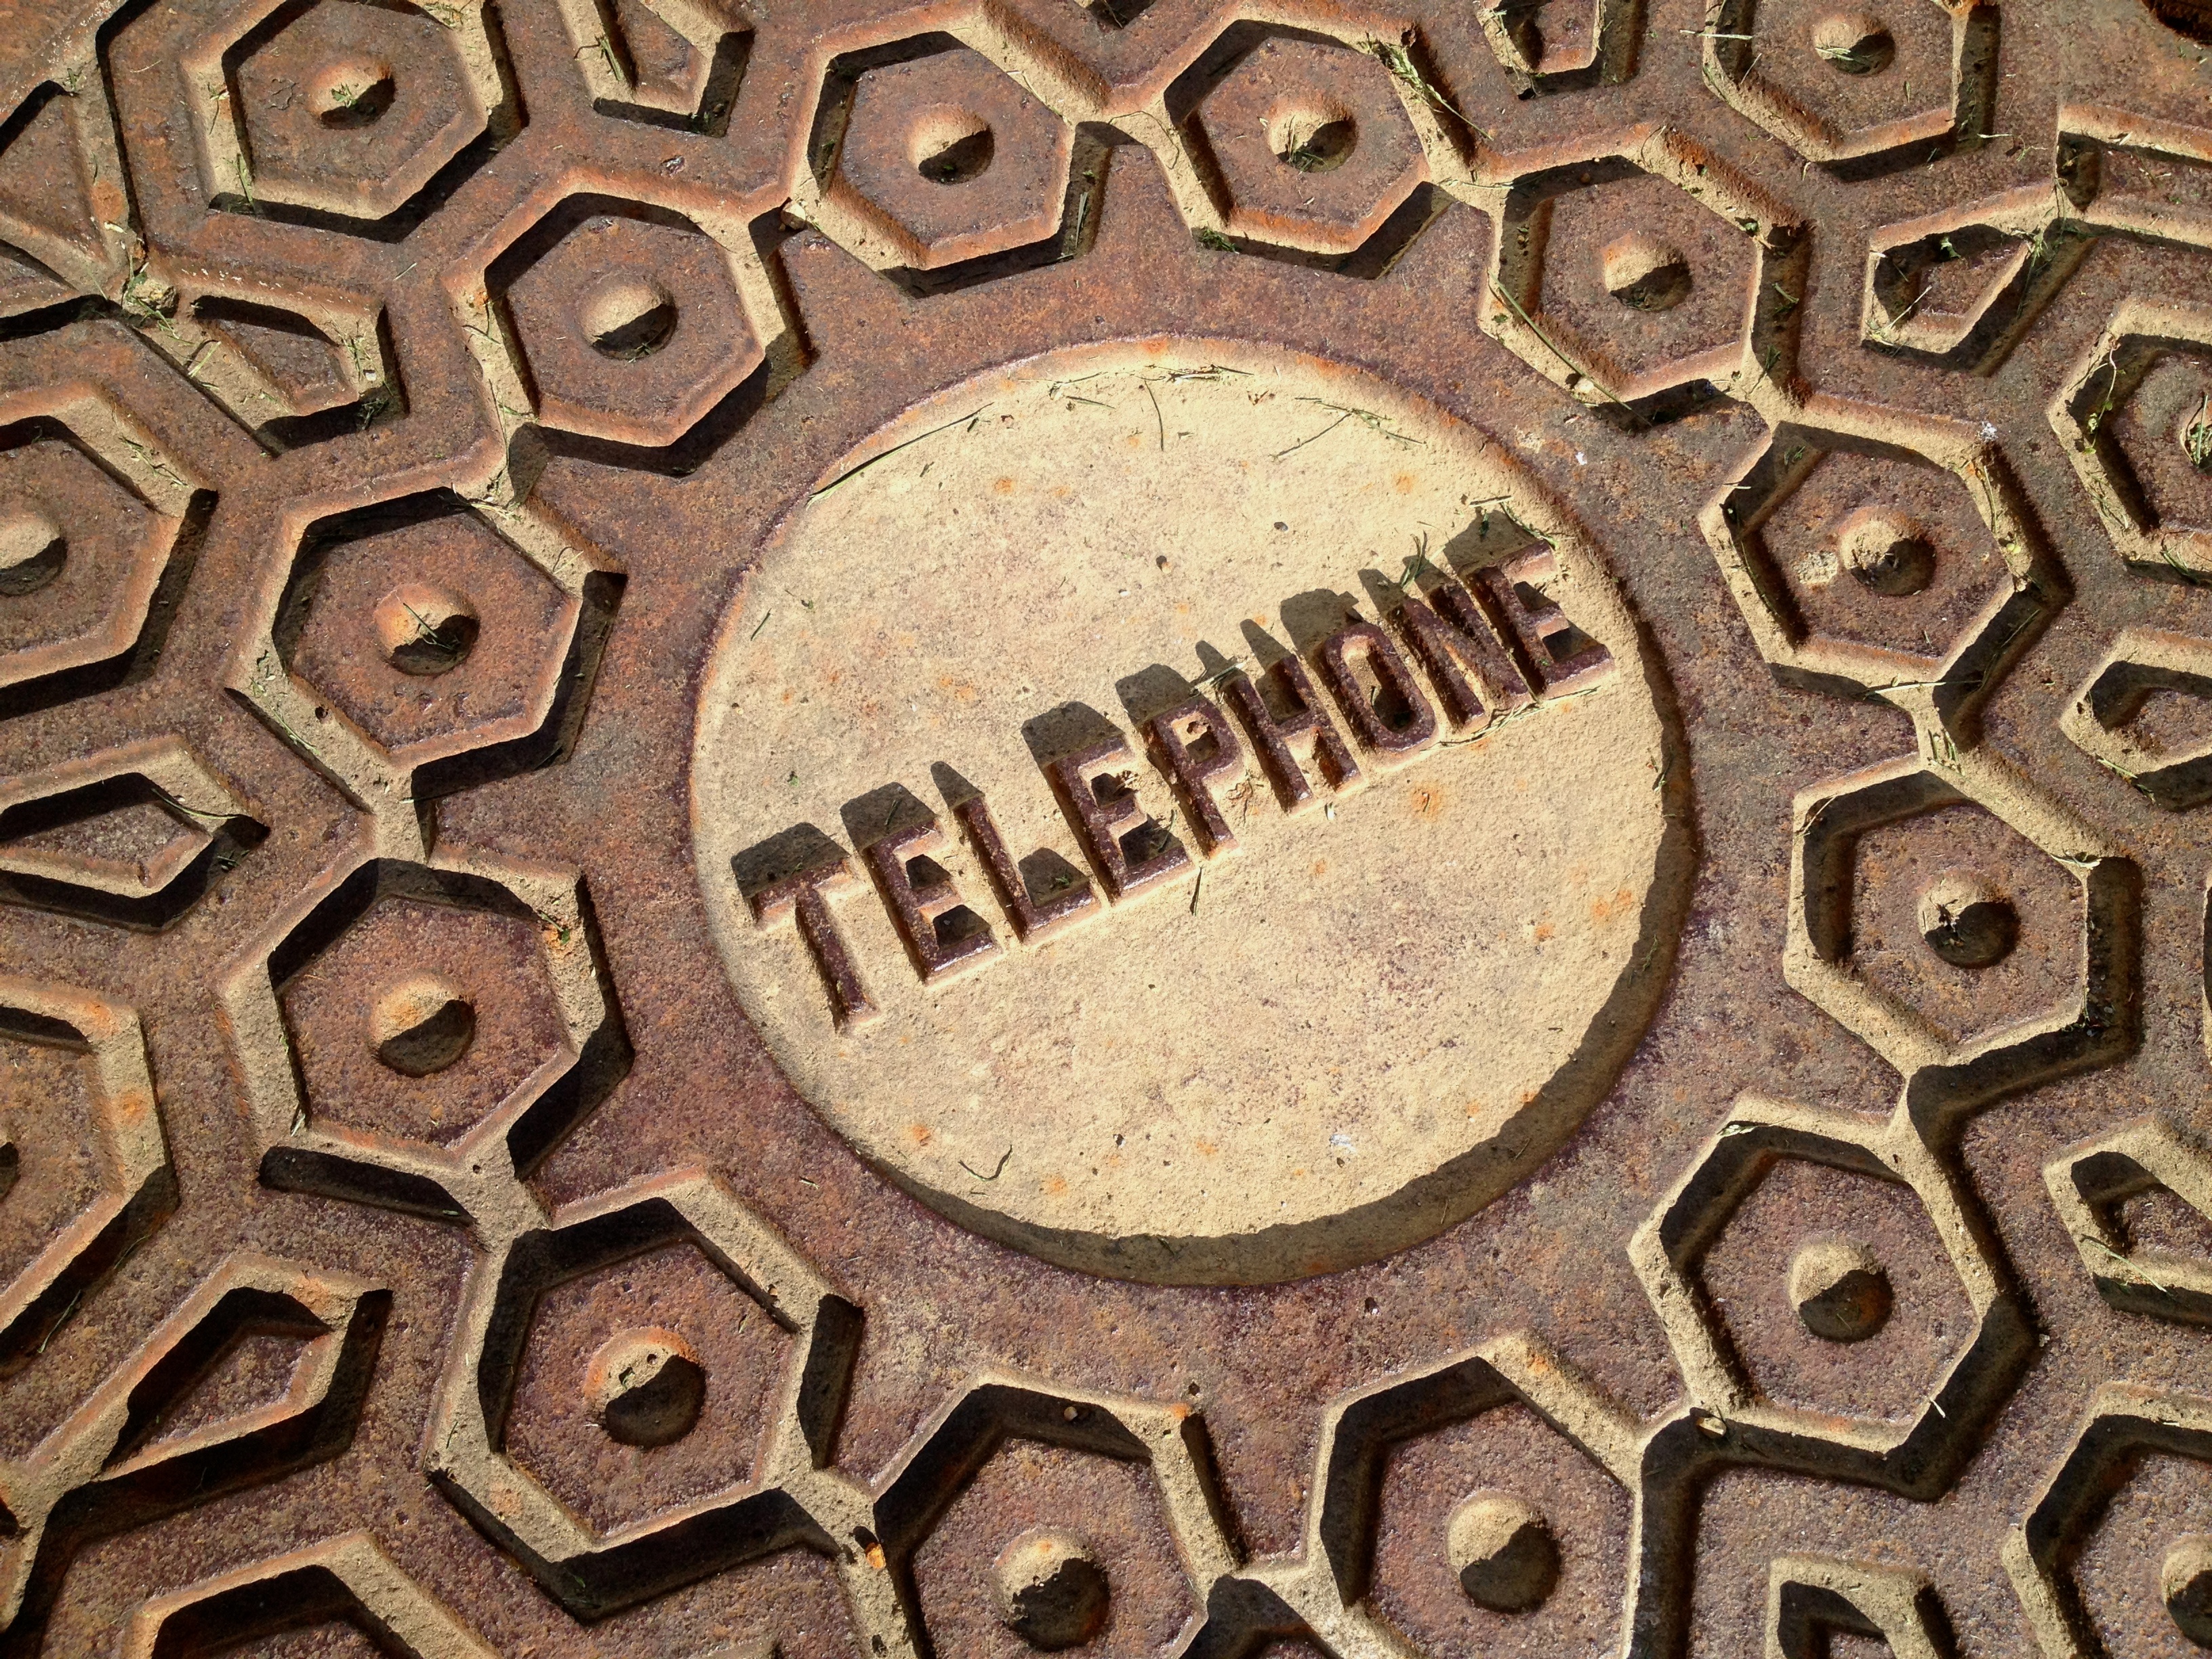
number, telephone, material, tire, circle, art, symmetry, manhole, carving, 2012366, archaeological site, stone carving, manhole cover, ancient history, maya civilization